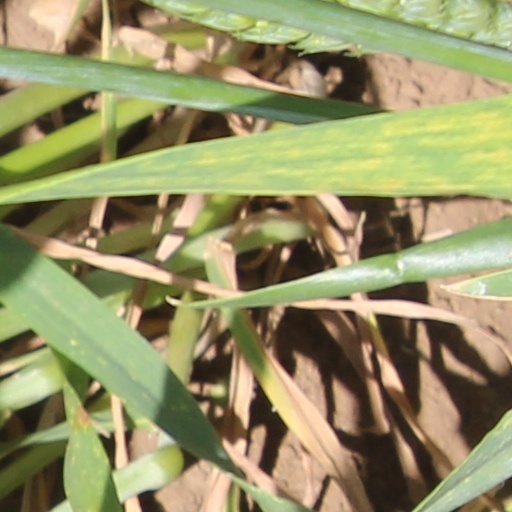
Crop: wheat